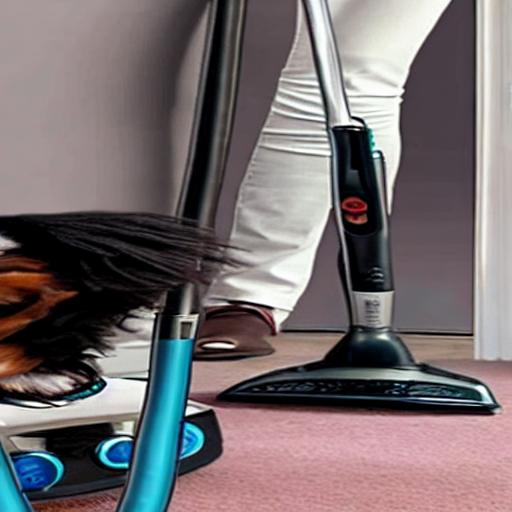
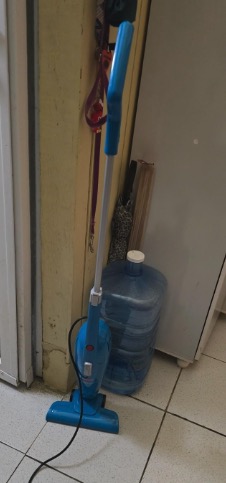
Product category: items_vacuum
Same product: no